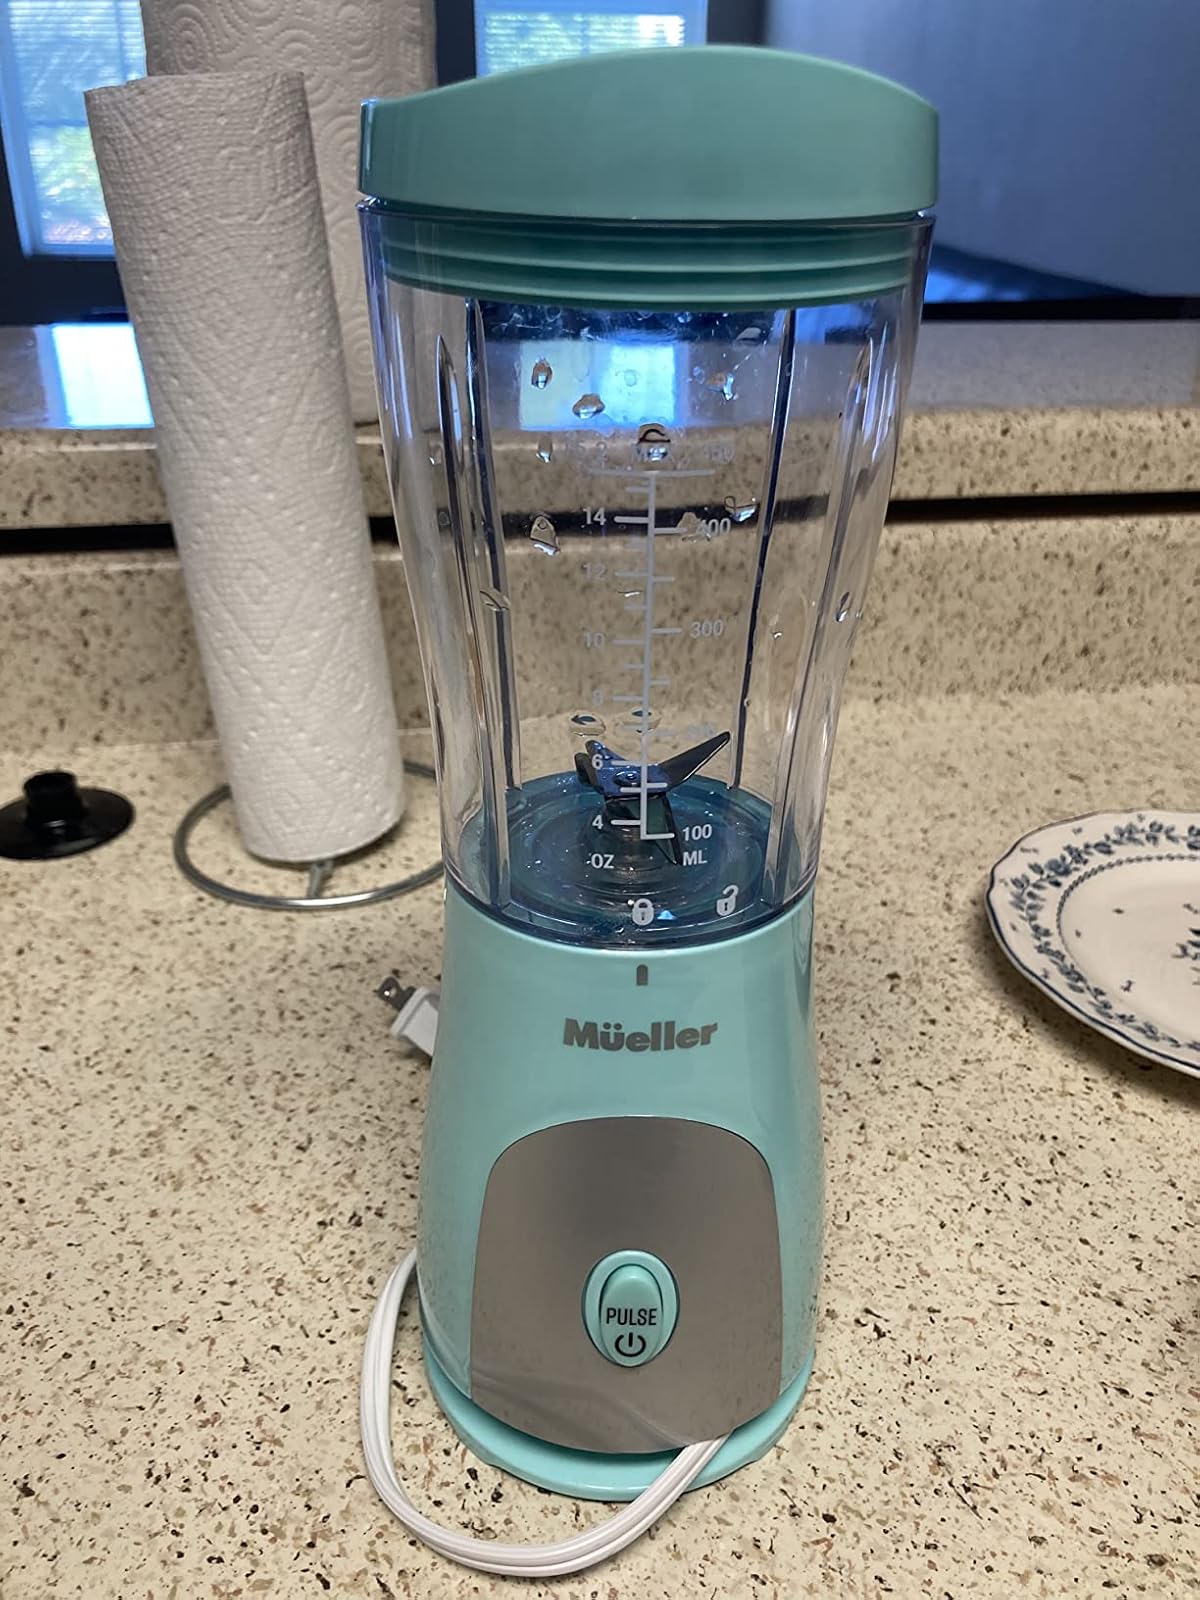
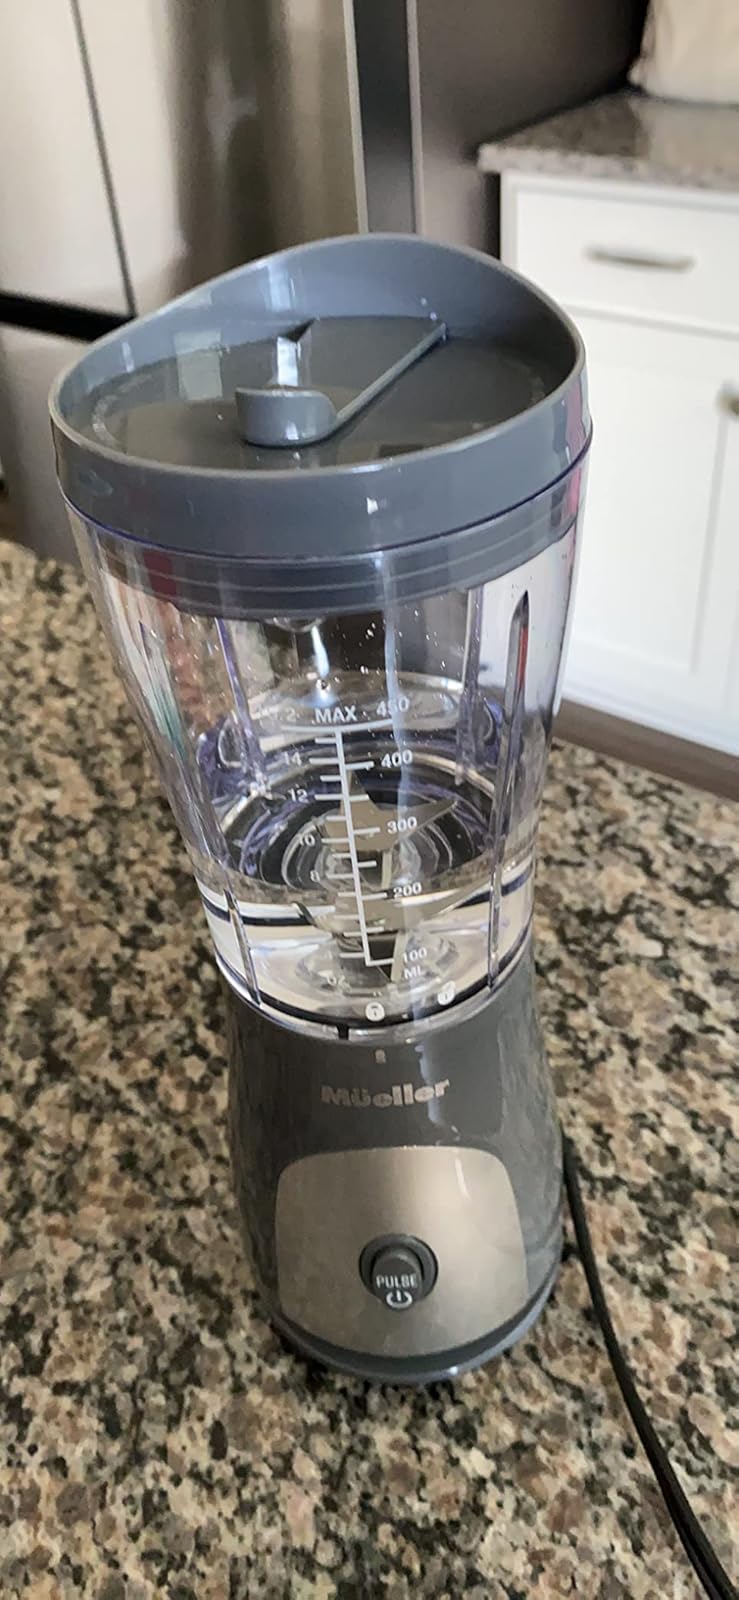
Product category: items_blender
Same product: no